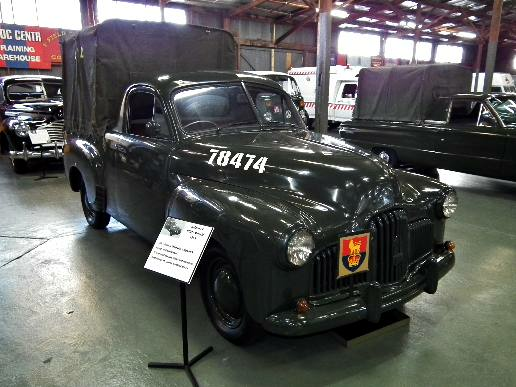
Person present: No